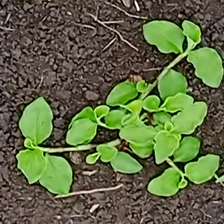
Weed species: Kena_(Commplina_benghalensio)